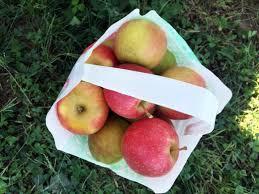
Label: apples